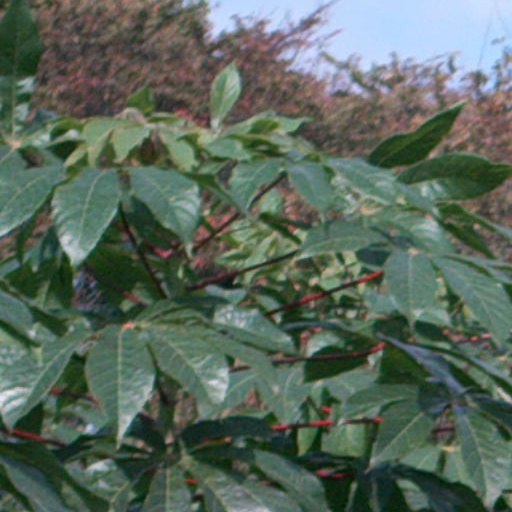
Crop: cassava